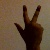
The image shows a hand gesture representing the number 3 in Indian Sign Language.